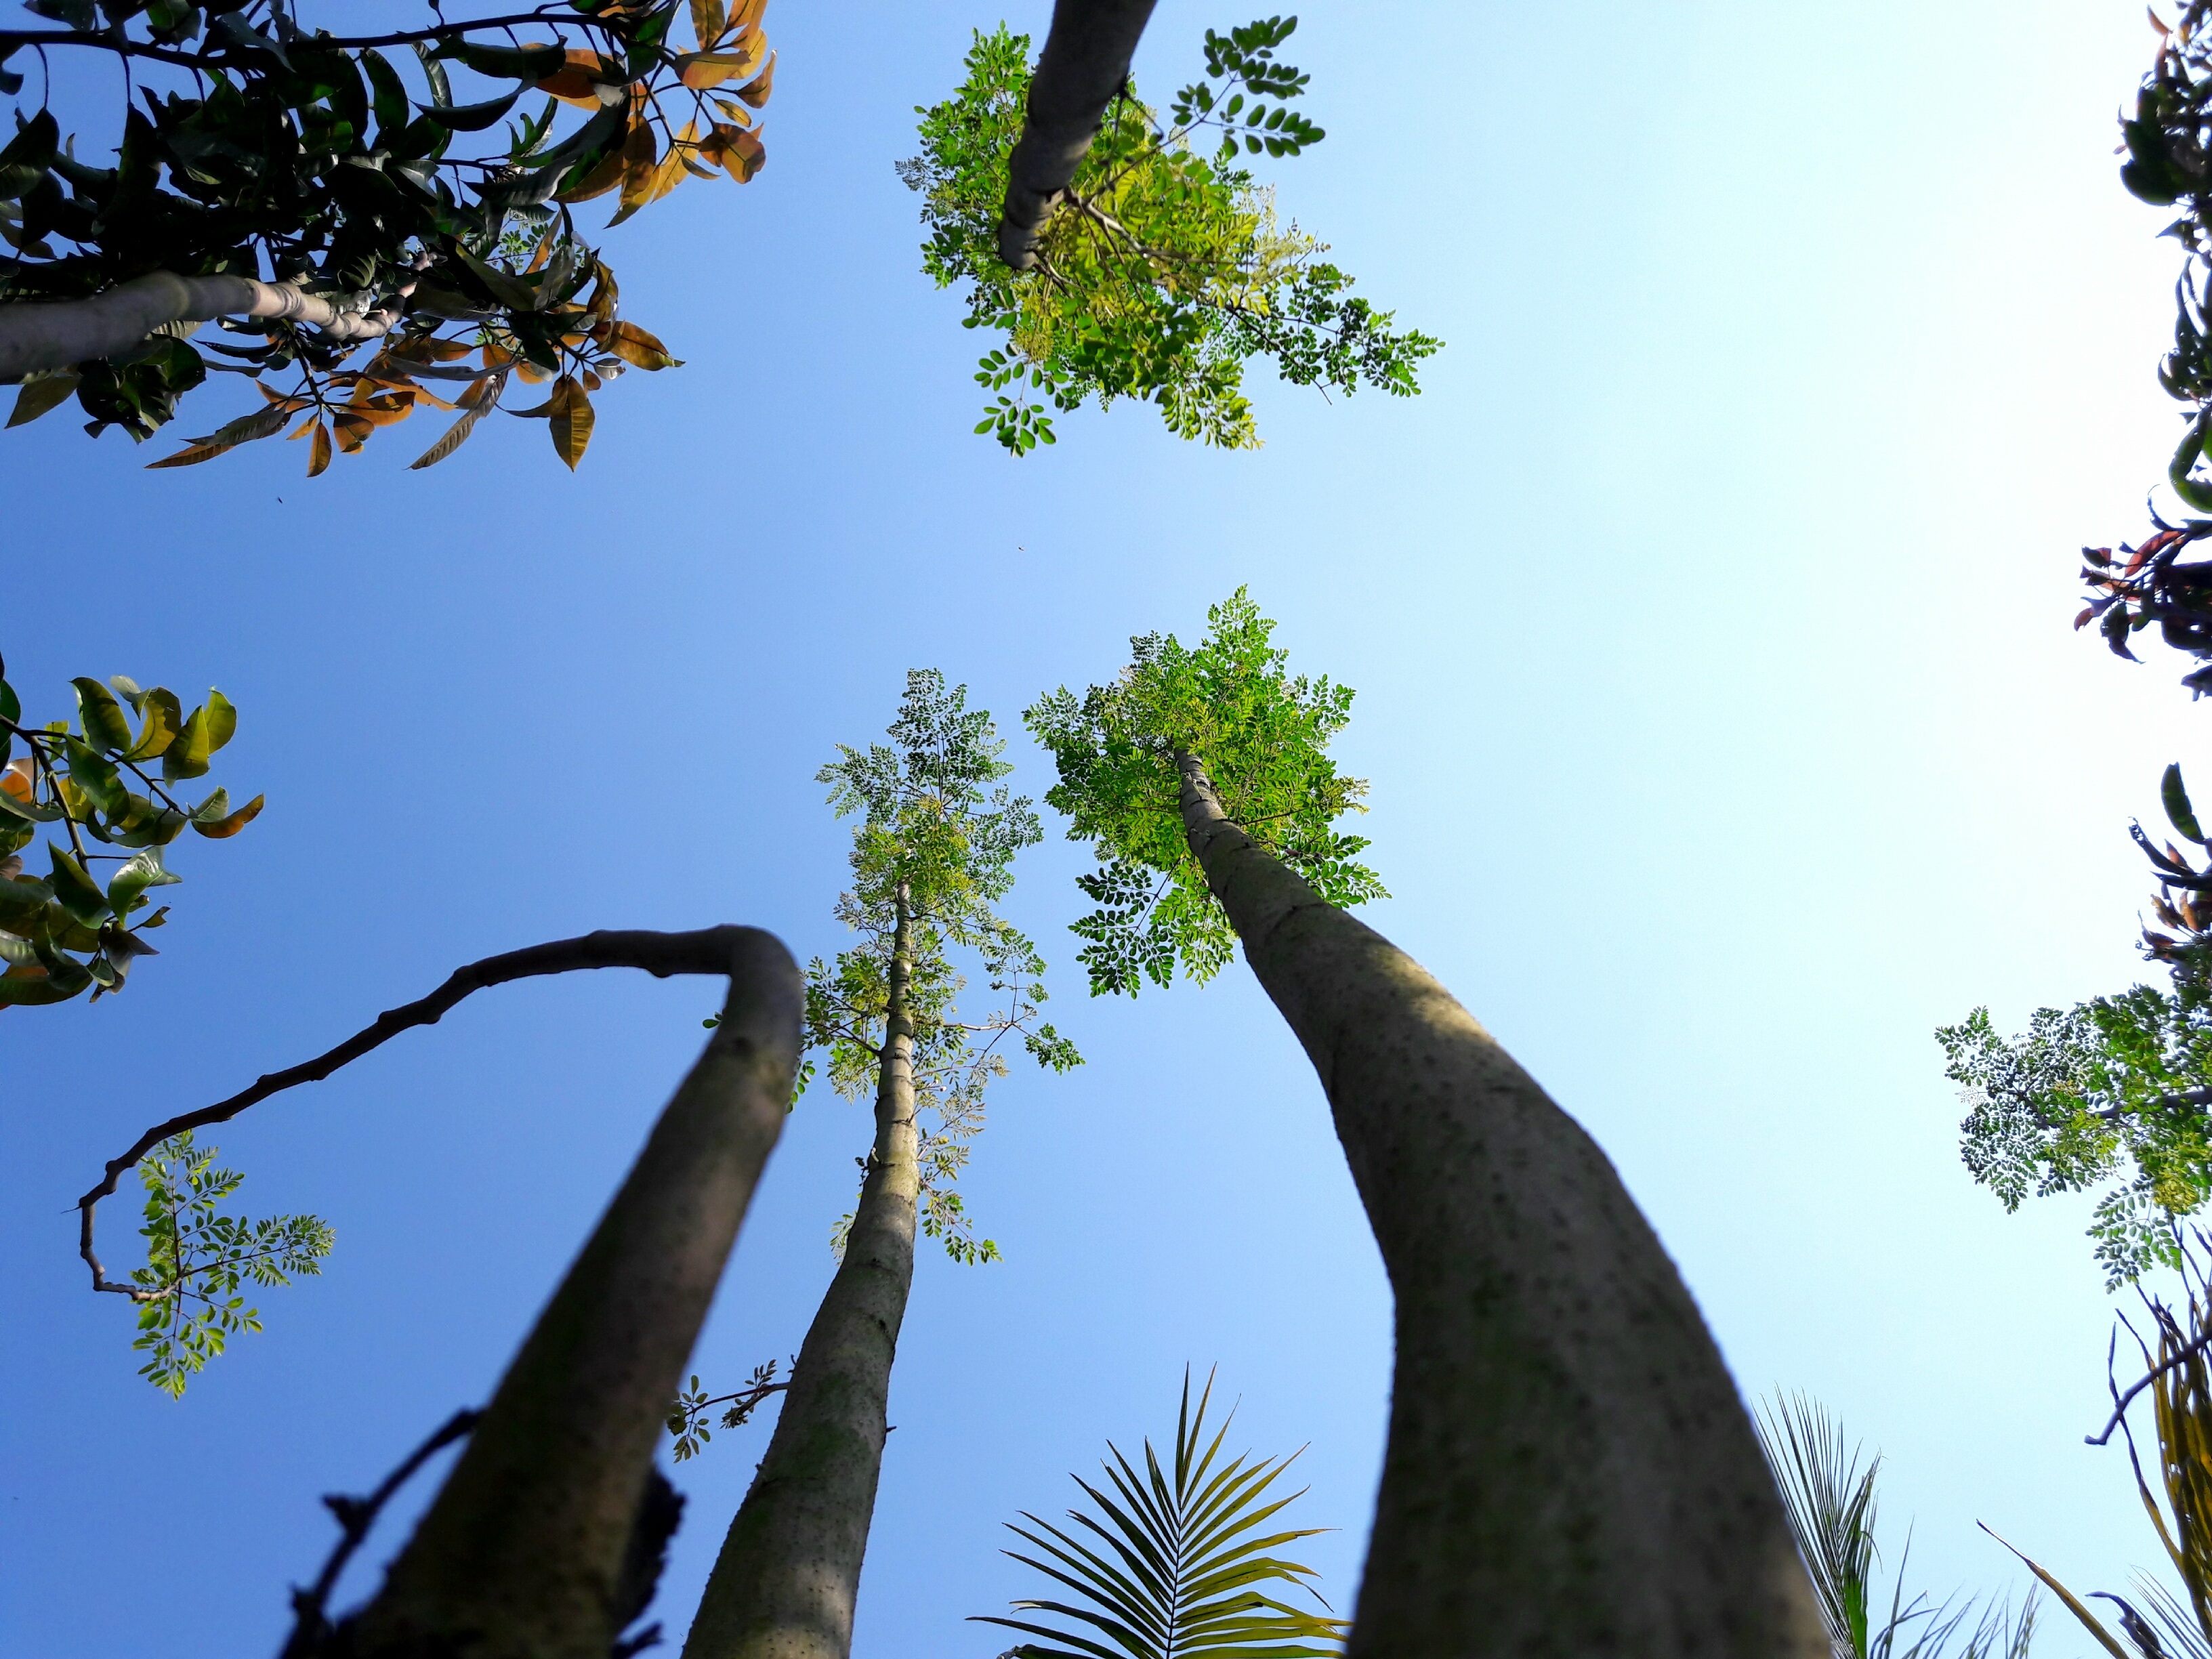
tree, nature, branch, plant, sky, leaf, flower, jungle, botany, blue, flora, trees, ecosystem, woody plant, land plant, arecales, palm family